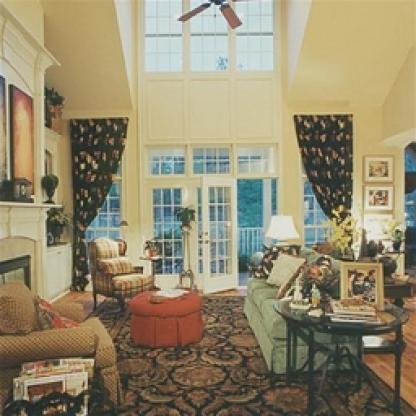
Scene: Indoor